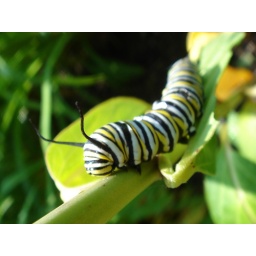
Caterpillar in the flower bed